Hochschule für Musik Hanns Eisler Berlin

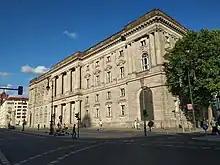
Location in Neuer Marstall

After the foundation of the German Democratic Republic (GDR), all music schools and the only music college in Berlin were situated in the west of Berlin. Hence the GDR Ministry for Education decided to establish a music college in the east sector. On 1 October 1950 the Deutsche Hochschule für Musik was founded. Professor Georg Knepler was the first director of the school. The teaching staff included Rudolph Wagner-Régeny and Hanns Eisler (composition), Helmut Koch (conducting), Helma Prechter, Arno Schellenberg (voice), Carl Adolf Martiensse, Grete Herwig (piano), Gustav Havemann, Wilhelm Martens (violin), Bernhard Günther (cello), Werner Buchholz (viola) and Ewald Koch (clarinet).